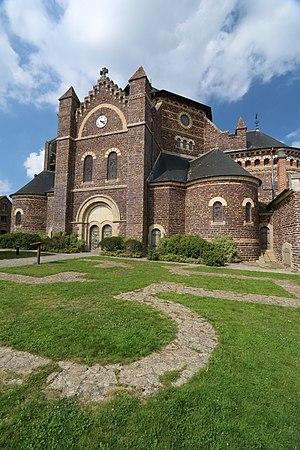
Église de Maxent
Maxent est une commune française située dans le département d'Ille-et-Vilaine en région Bretagne.